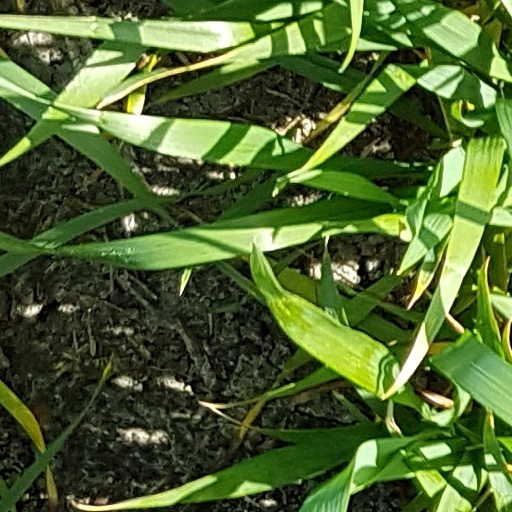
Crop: wheat